Stolp Island

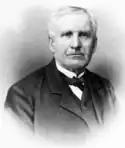
Joseph Stolp (1812–1899)

The island is named after Joseph Stolp who purchased the island for $12.72 in 1848. He constructed a mill on the island with Zaphna Lake and the McCarty brothers. The dam for the mill was completed in 1835. By 1848, the town had grown to over 1,000 people. As Aurora grew, the Fox River caused a separation between the two halves of the city, leading to animosity between them. Stolp Island, then, became an ideal location for Aurora's government structures, as it was not confined to either side.